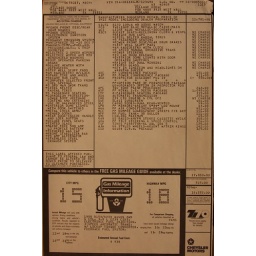
This was a short wheel base window van. We lived in Midland Texas by now.